École Boulle

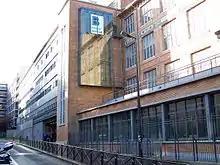
Entry facade of the École Boulle

The École Boulle is a college of fine arts and crafts and applied arts in Paris, France. It is located at 9-21, rue Pierre-Bourdan in the 12th arrondissement of Paris (France). It accepts students at both the secondary-school and tertiary levels.